Takuya Izawa

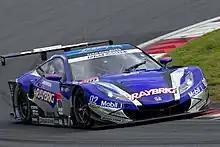
Izawa driving the Honda HSV-010 GT for Team Kunimitsu in 2011.

† Driver did not finish the race, but was classified as he completed over 90% of the race distance.